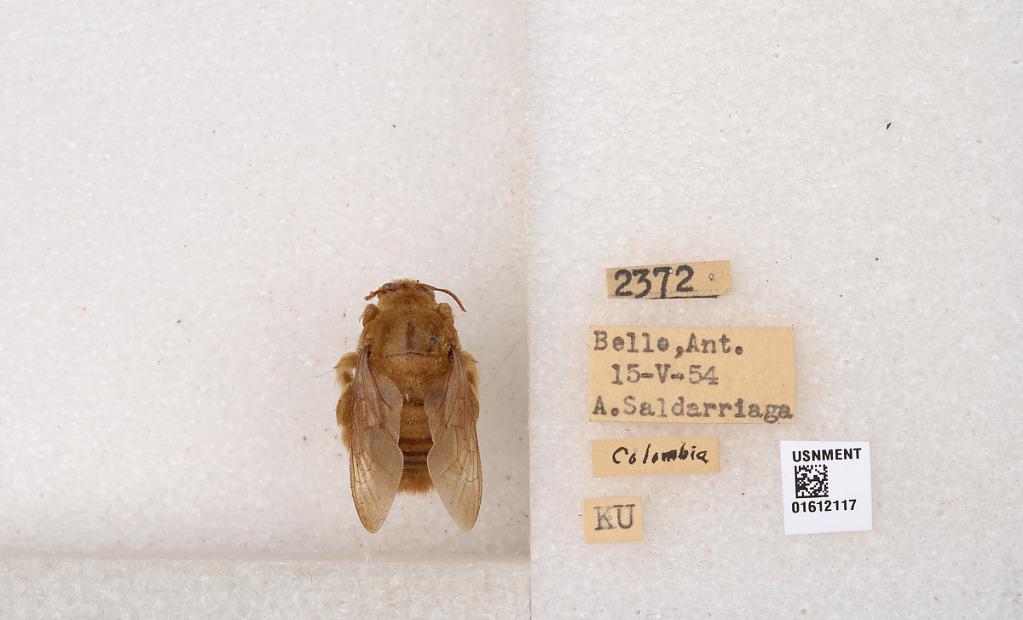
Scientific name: Xylocopa (Neoxylocopa) sp.
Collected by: A. Saldarriaga
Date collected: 1954-5-15
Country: Colombia
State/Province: Antioquia
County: Bello
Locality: Bello